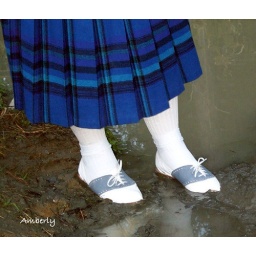
Checking the mud in my blue wool skirt with white tights, with ankle socks and gray and white saddle shoes. (100-3486)